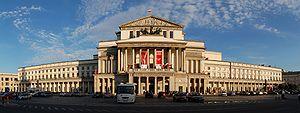
Le Grand Théâtre (Teatr Wielki) de Varsovie, Pologne. Polski: Teatr Wielki w Warszawie.